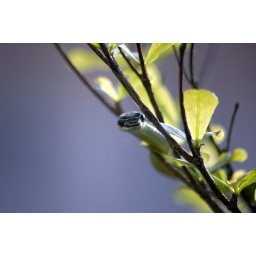
Flying green tree snake in my yard. Mildly poisonous... interesting and beautiful snake.